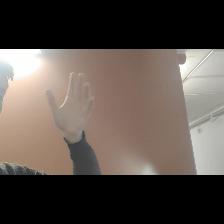
Label: Human